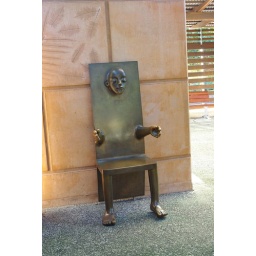
While in brisbane we went to the botanical gardens at Mt Cootha. This chair was in the fern house